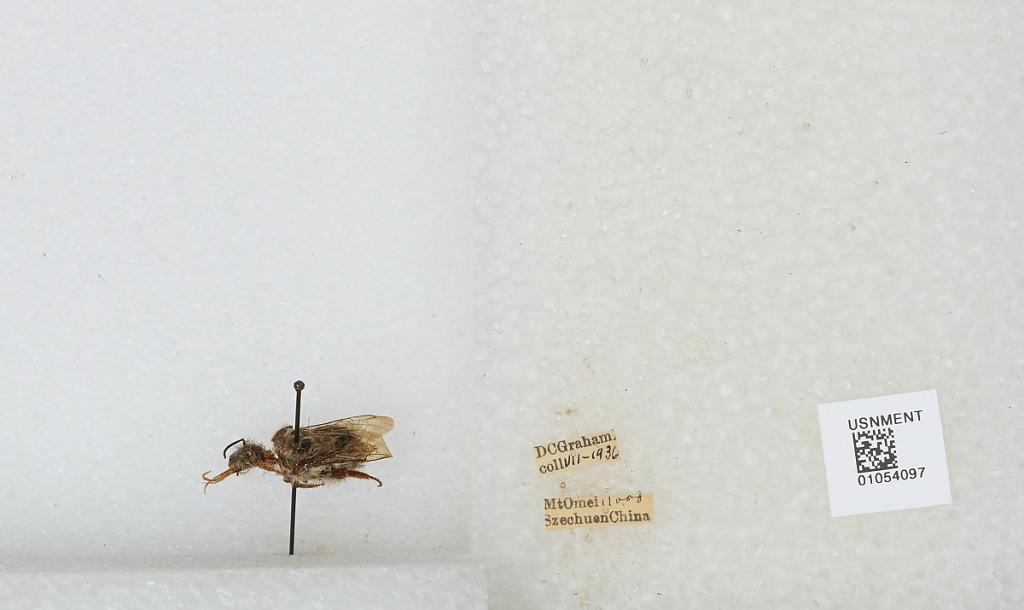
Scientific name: Bombus sp.
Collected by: D. Graham
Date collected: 1936-7-
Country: China
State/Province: Sichuan
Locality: Mt Emei